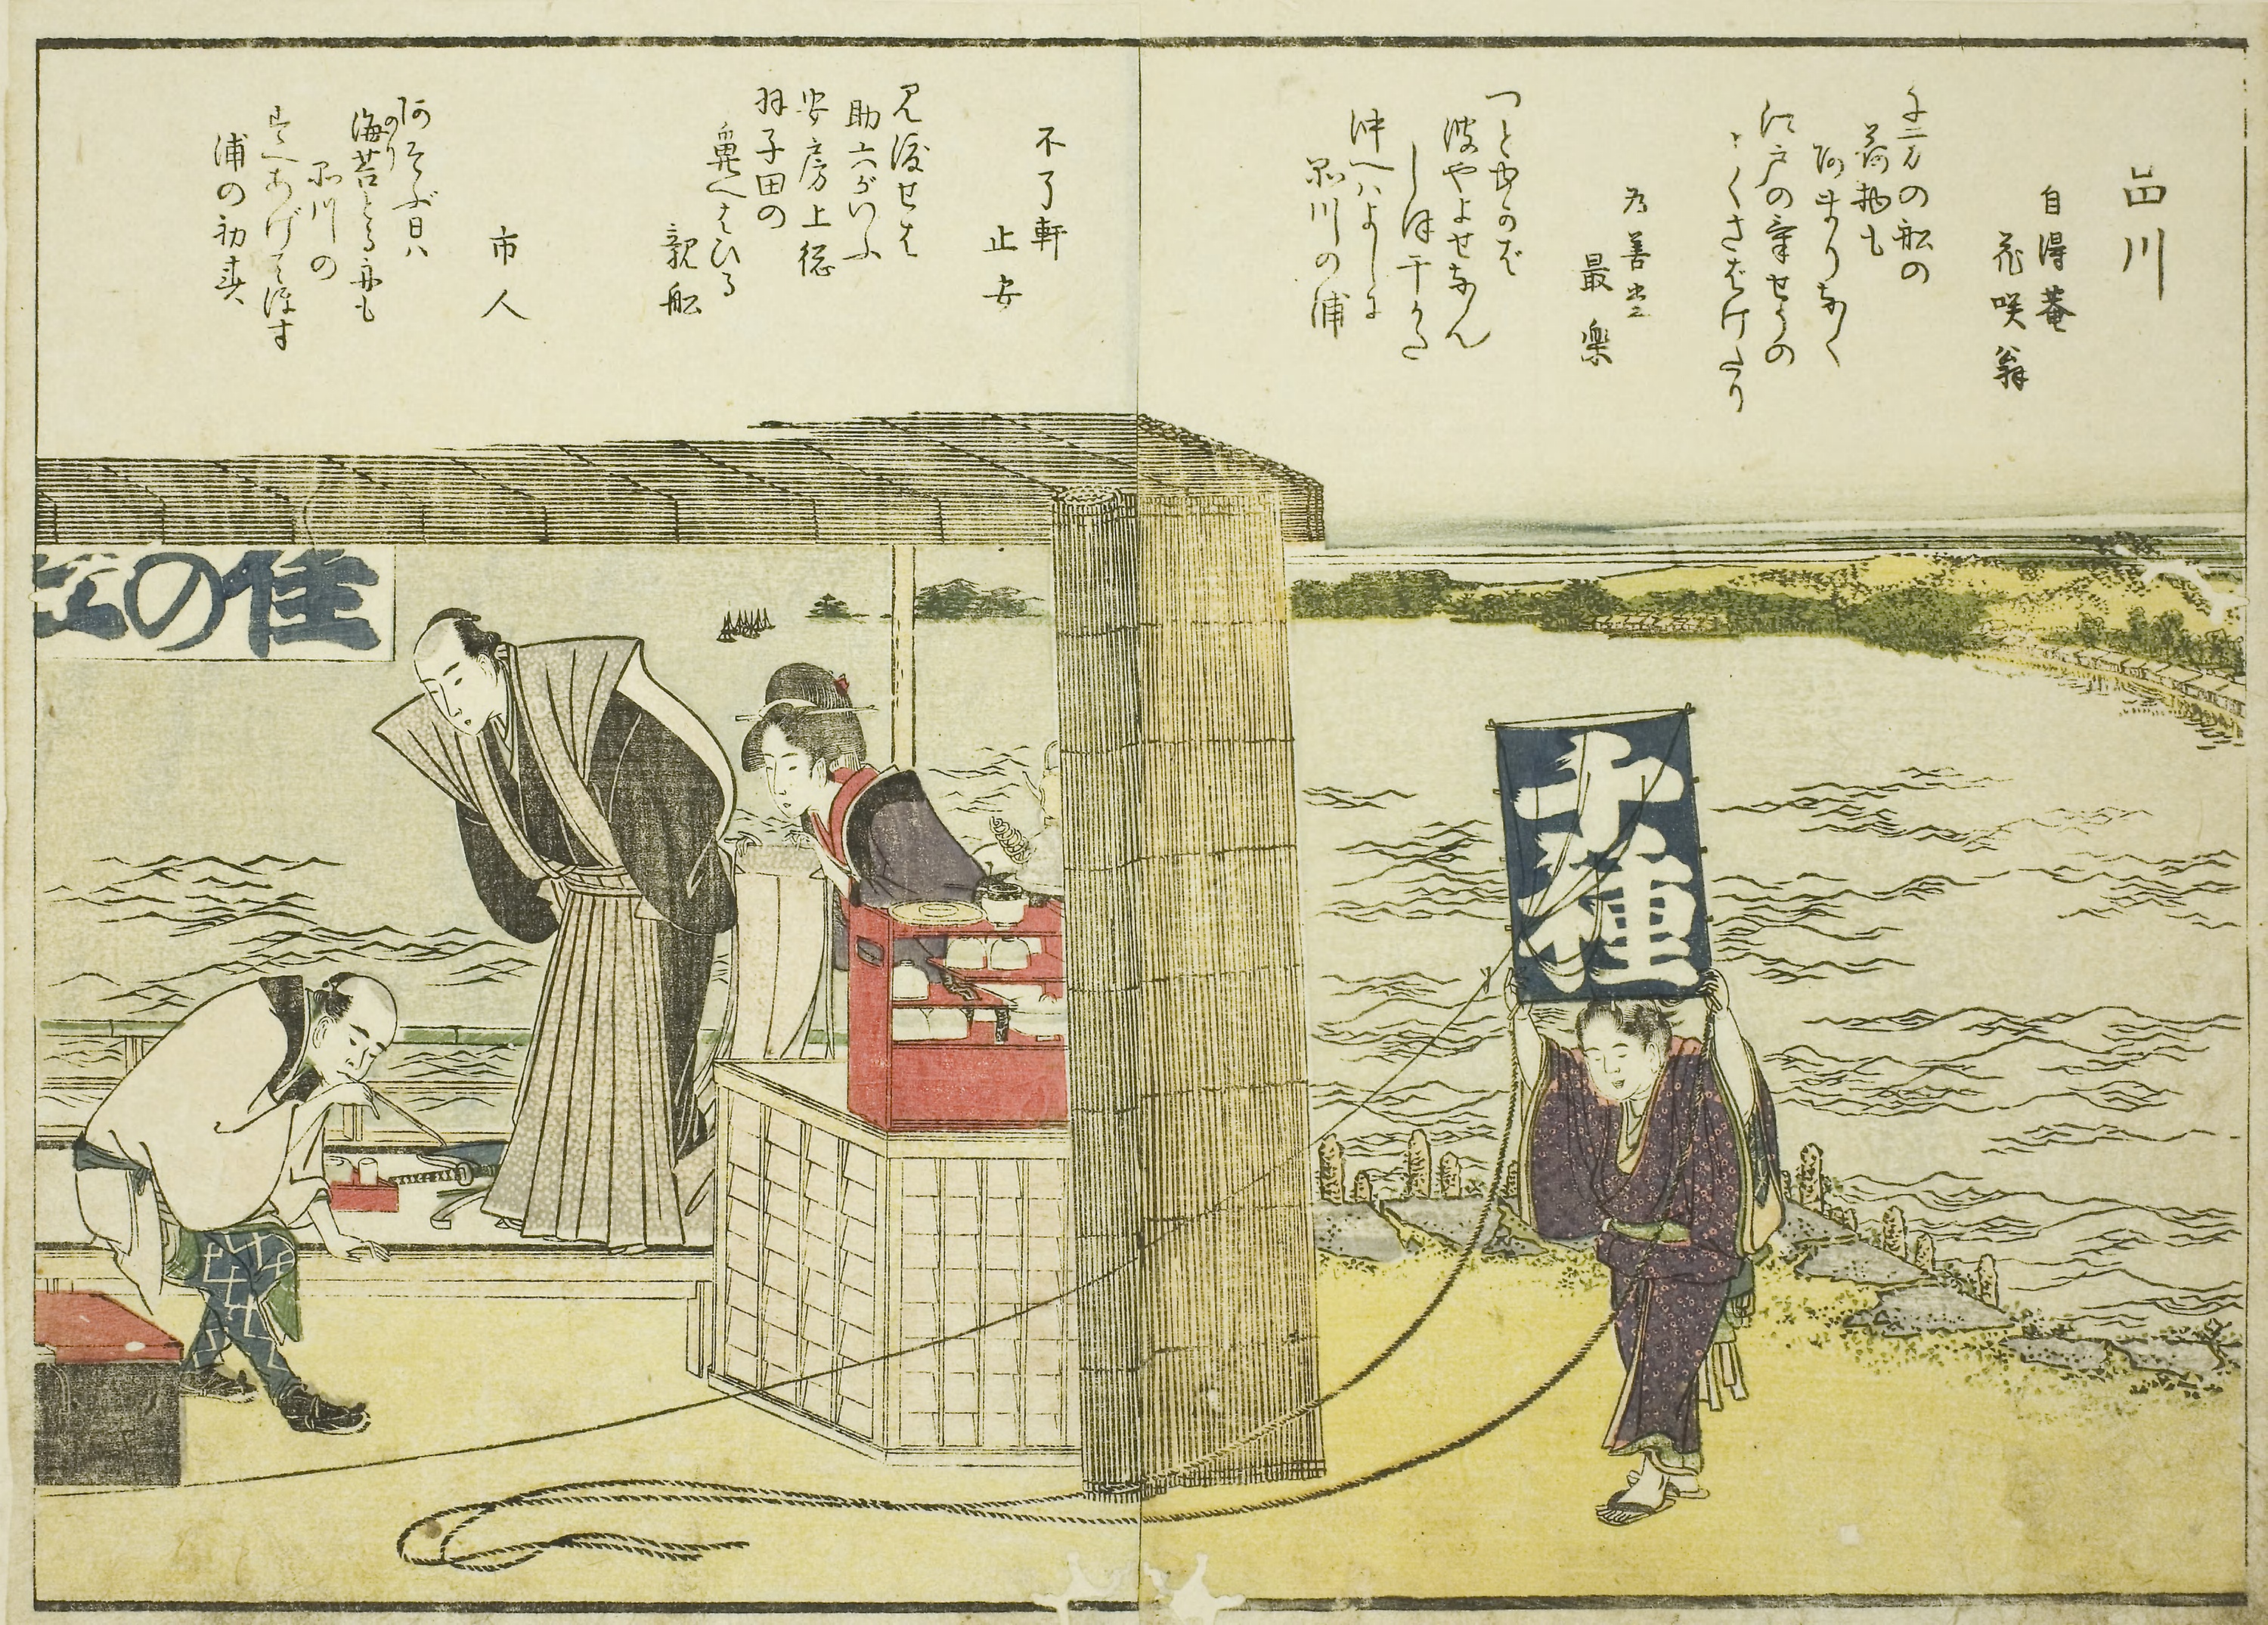
text, cartoon, illustration, paper, paper product, pattern, art